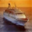
Label: ship